Mohamed Rahmoune

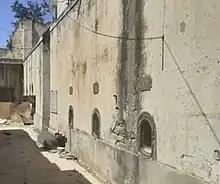
Ferme Gauthier

After participating in a 1957 military ambush against French soldiers near the town of Beni Amrane, Mujahid Rahmoune was captured with some surviving soldiers to be taken to the Ferme Gauthier torture and physical abuse camp in the north of the town of Souk El-Had.